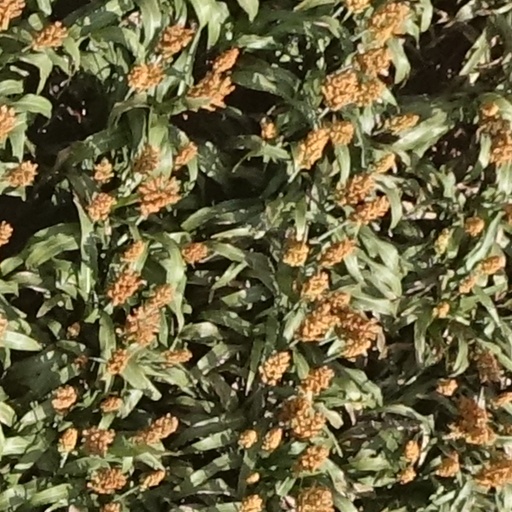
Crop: sorghum